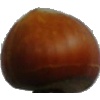
Label: nut_forest